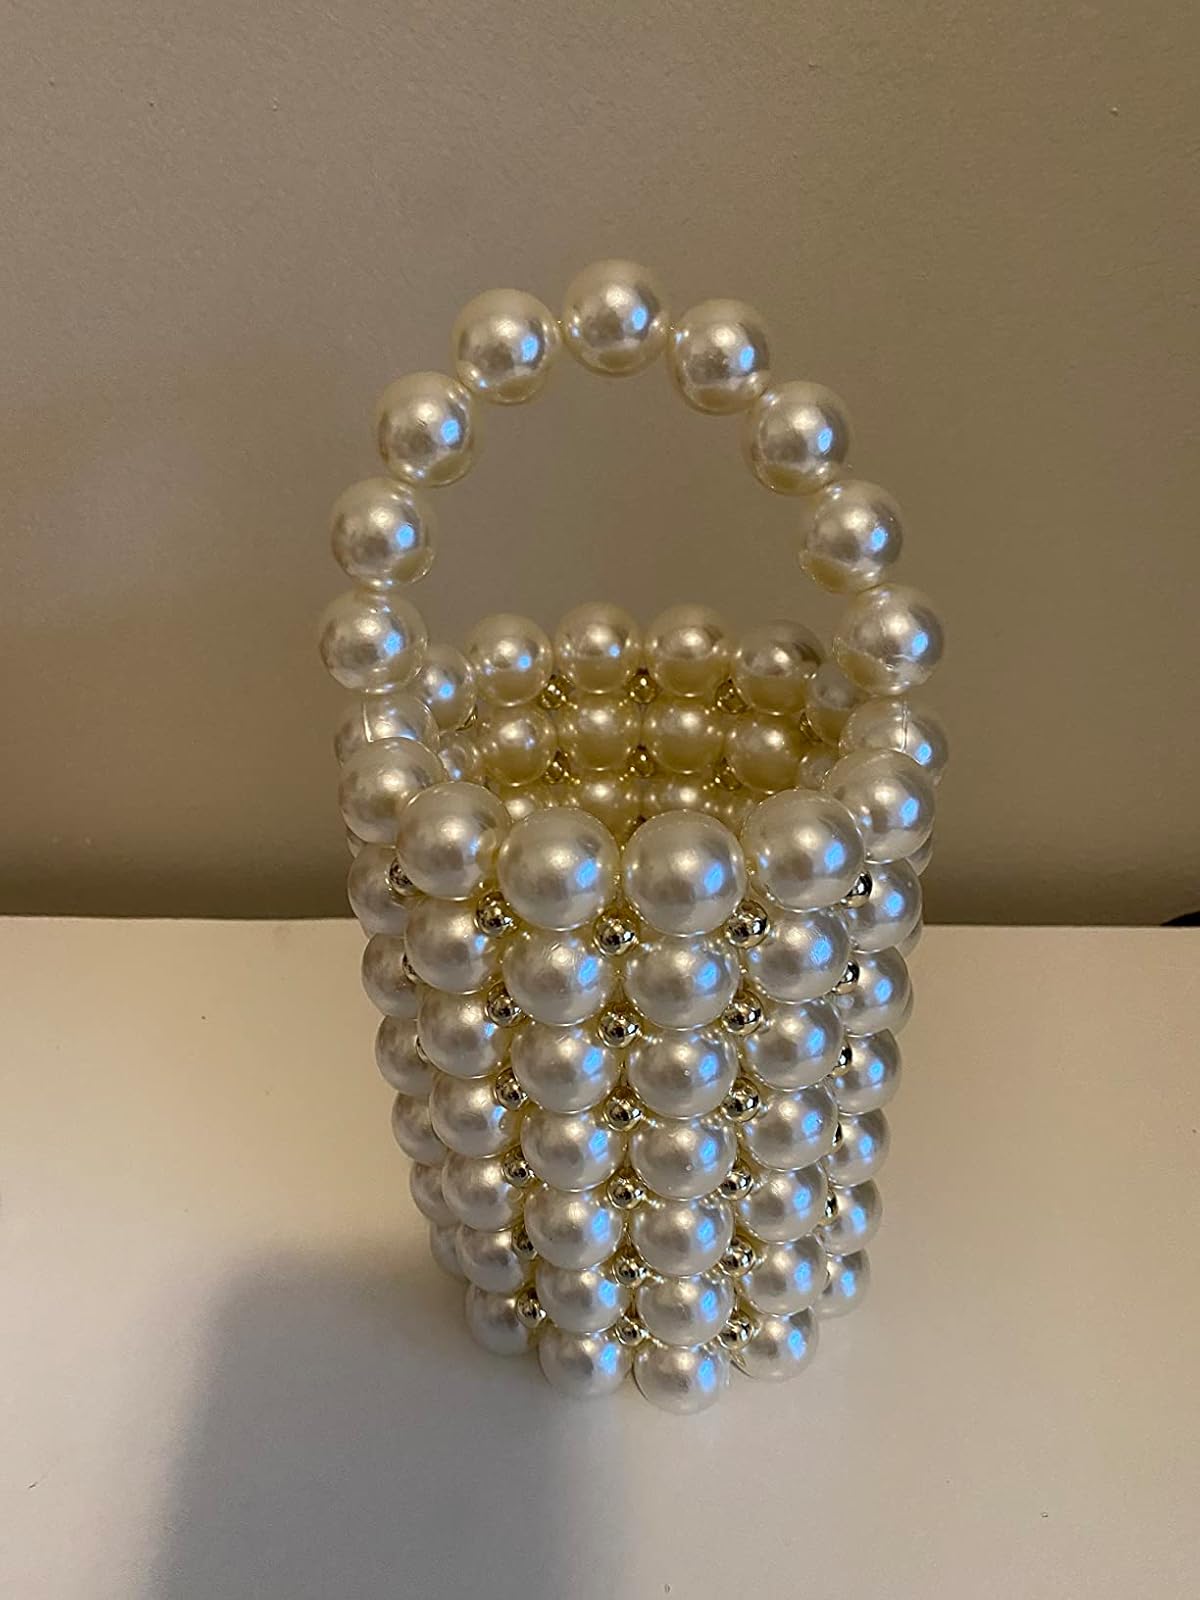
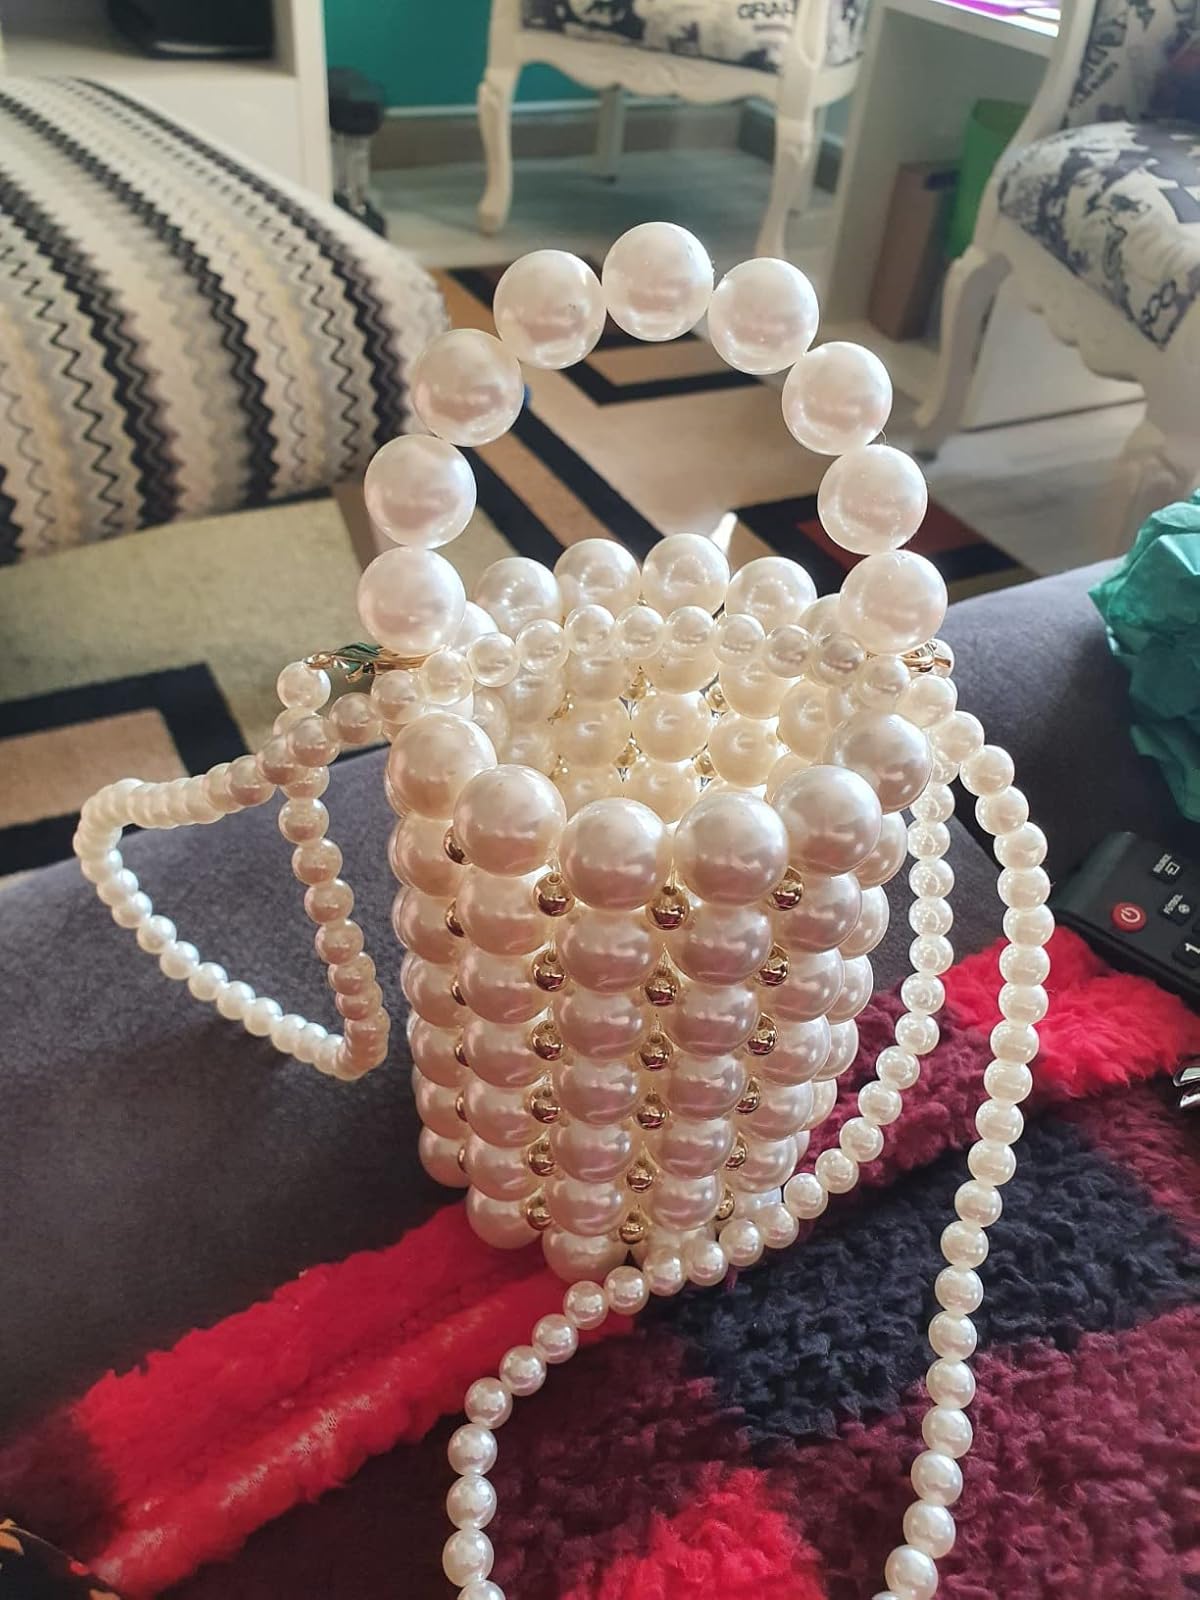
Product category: accessories_handbag
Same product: yes